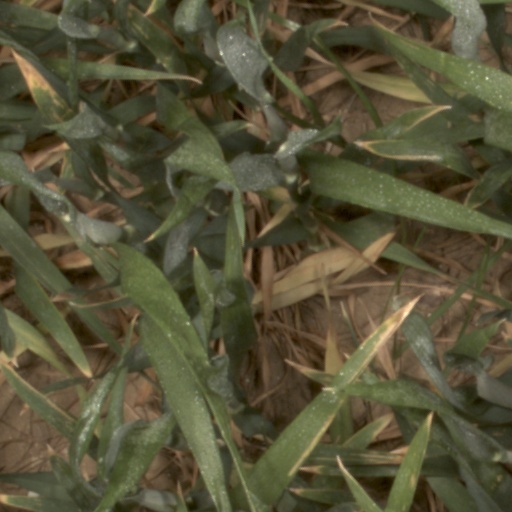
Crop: wheat